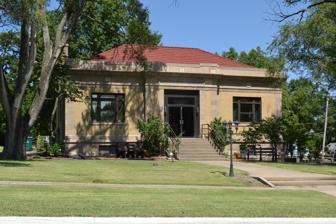
Building: Lyndon Carnegie Library
Country: United States of America
Year built: 1911
United States historic place Lyndon Carnegie Library U.S. National Register of Historic Places Show map of Kansas Show map of the United States Location 127 E. Sixth, Lyndon, Kansas Coordinates 38°36′27″N 95°40′58″W / 38.60750°N 95.68278°W / 38.60750; -95.68278 Area less than one acre Built c.1911 Built by Reyburn, Laird Construction Architect Keene & Simpson Architectural style Classical Revival MPS Carnegie Libraries of Kansas TR NRHP reference No. 87000965 Added to NRHP June 25, 1987 The Lyndon Carnegie Library , located at 127 E. Sixth in Lyndon, Kansas , is a Classical Revival -style Carnegie library which was built in about 1911.  It was listed on the National Register of Historic Places in 1987. It is a one-story, brick and limestone building about 49 by 39 feet (15 m × 12 m) in plan, and faces south.  It was funded by an $8,000 Carnegie Foundation grant. References